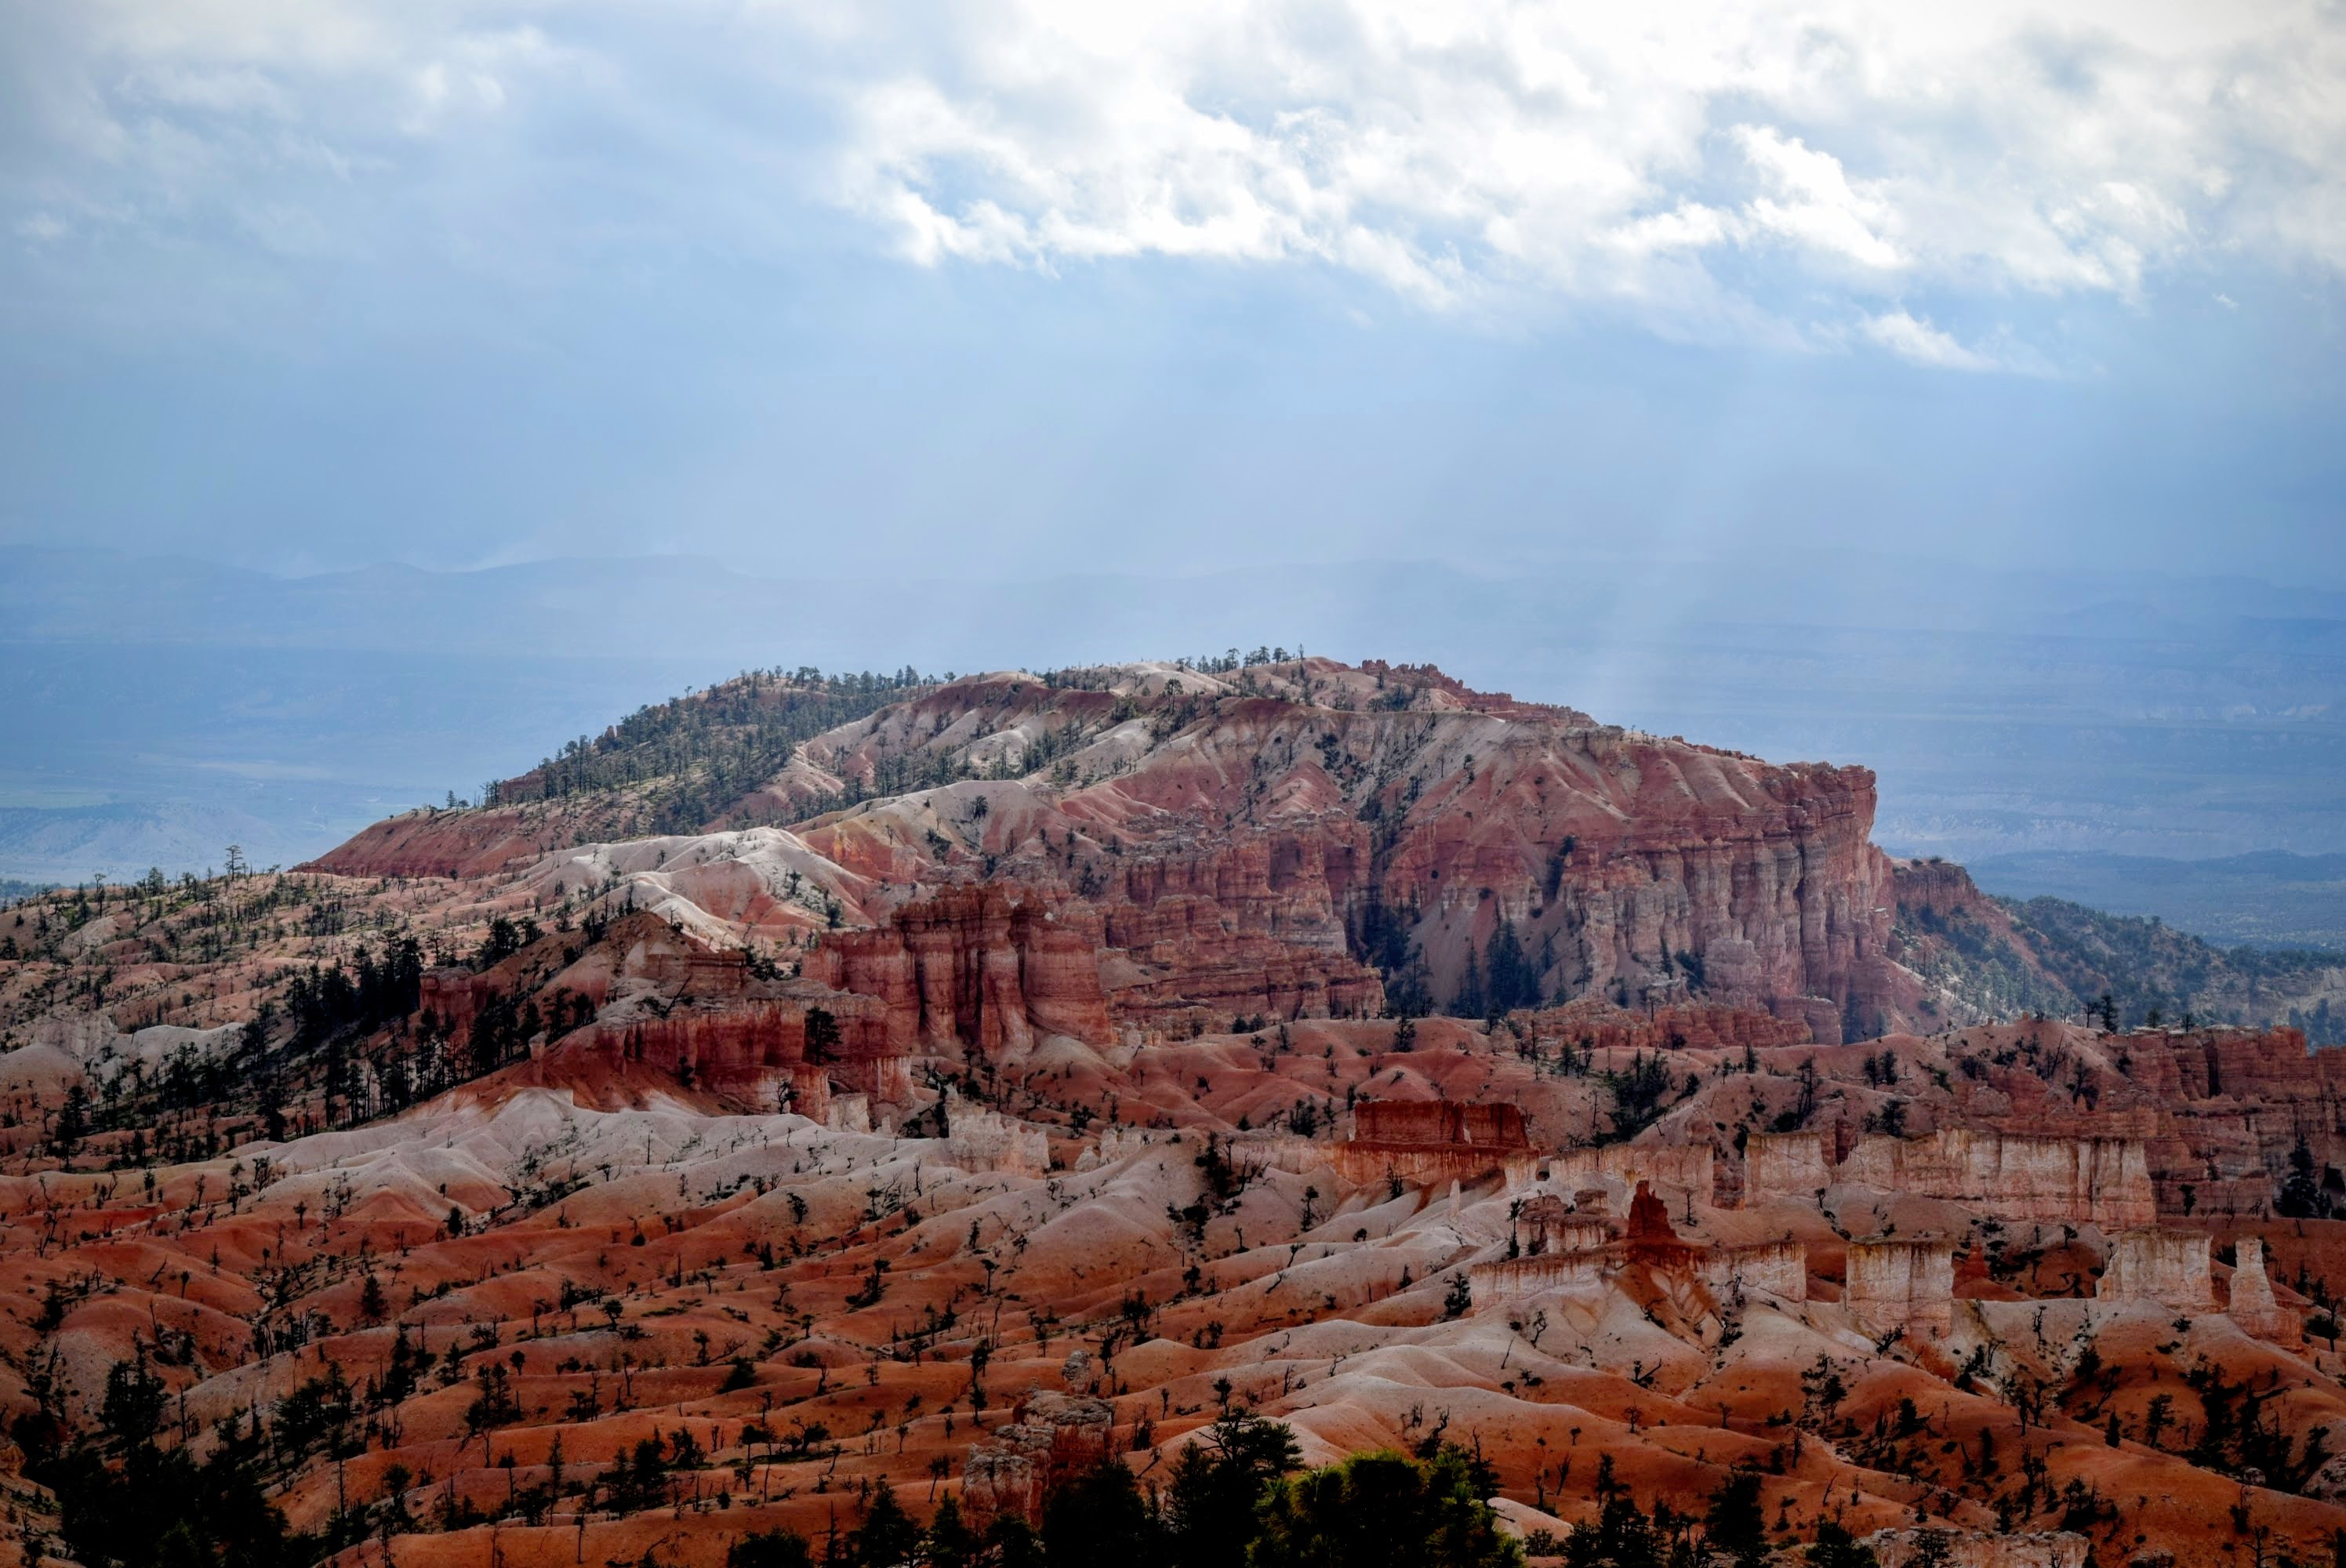
landscape, rock, wilderness, mountain, panorama, formation, cliff, park, canyon, terrain, national park, bryce, national, geology, utah, badlands, plateau, hoodoos, parks, landform, geographical feature